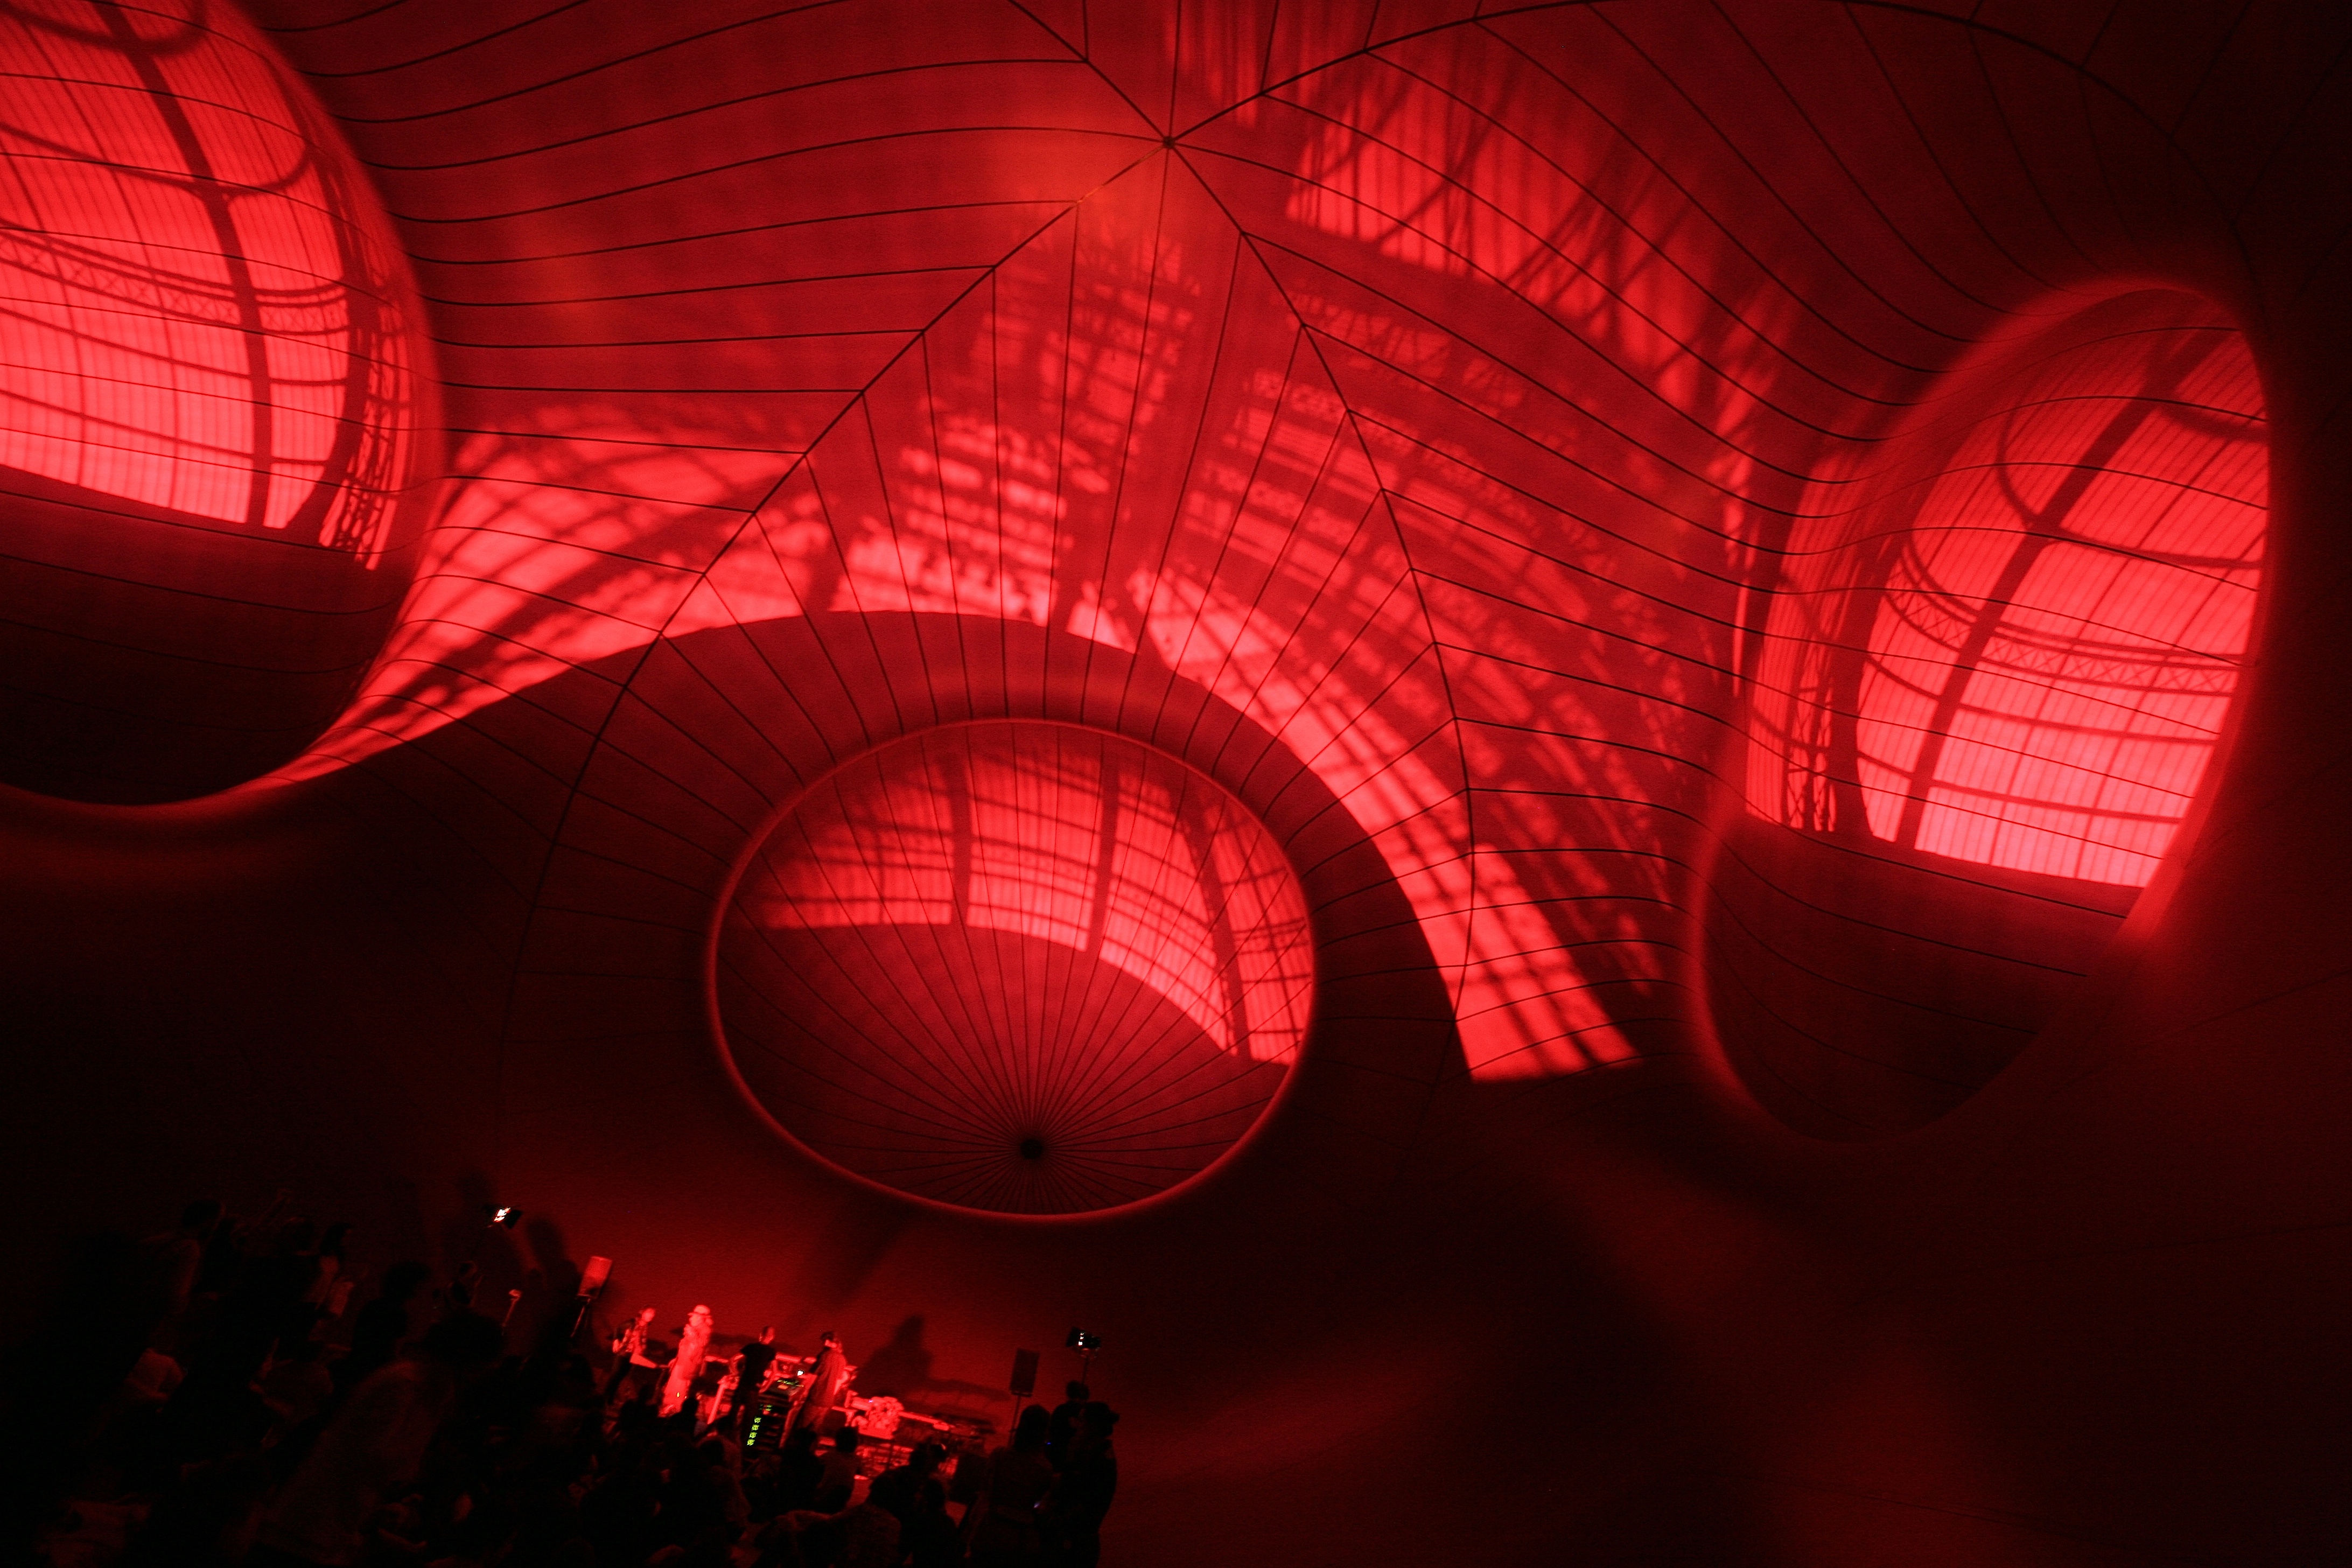
light, paris, red, color, darkness, circle, artwork, sculpture, art, stage, exposition, exhibition, shape, anishkapoor, contemporaryart, leviathan, grandpalais, monumenta, computer wallpaper